Joseph Franz Molitor

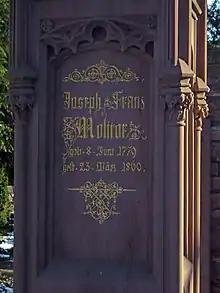
Joseph Franz Molitor gravesite (Frankfurt Main Cemetery)

Franz Joseph Molitor, or Joseph Franz Molitor (July 7, 1779 in Oberursel/Taunus – March 23, 1860 in Frankfurt/Main) was a German writer and philosopher.